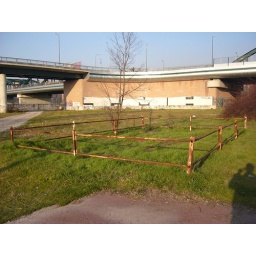
fencing sacred ground in suburban milan.